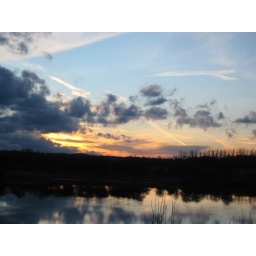
The lake outside my boyfriend's house in Bletchley, UK.